Jamia Simone Nash

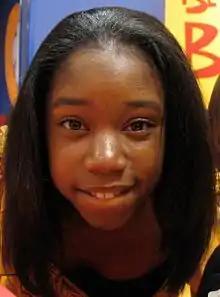
Nash in 2009

Jamia Simone Nash, (born August 21, 1996) also known simply as Jamia, is an American singer and actress.